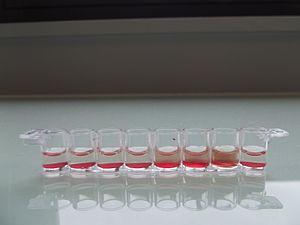
Dosage des anticorps anti streptolysine O dans le diagnostic des complications post streptococciques
Streptococcus pyogenes, également appelée streptocoque du groupe A, est une bactérie appartenant au genre Streptococcus. Il s'agit de cocci à Gram positif se présentant sous forme de chaînettes. Ils sont dépourvus de catalase et d'oxydase et sont anaérobies préférentiels aérotolérants. Sur gélose au sang, ils développent une large zone d'hémolyse complète. Ce sont donc des streptocoques bêta-hémolytiques. Dans les produits pathologiques, ils peuvent avoir une capsule ou non.